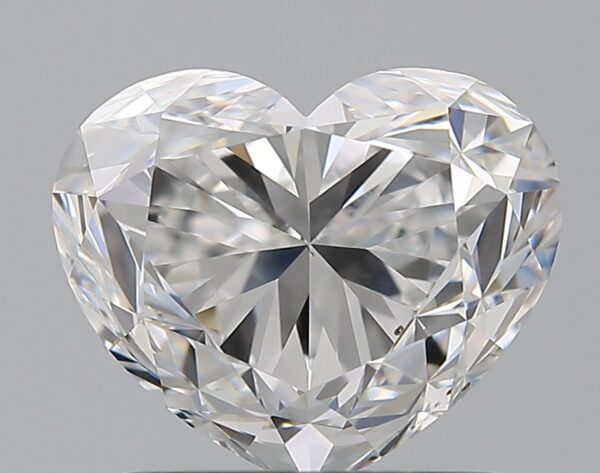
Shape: heart
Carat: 1.5
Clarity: VS2
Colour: D
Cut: FG
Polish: EX
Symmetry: EX
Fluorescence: N
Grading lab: GIA
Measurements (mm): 6.21 x 7.53 x 4.98